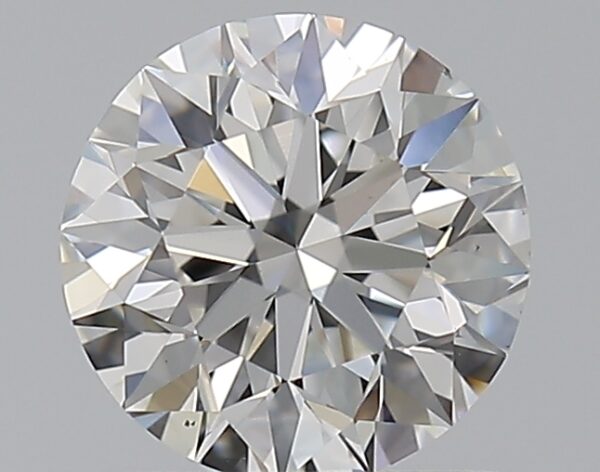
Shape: round
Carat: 0.8
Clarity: VS2
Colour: F
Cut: VG
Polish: EX
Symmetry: EX
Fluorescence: F
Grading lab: GIA
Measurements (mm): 5.86 x 5.9 x 3.73